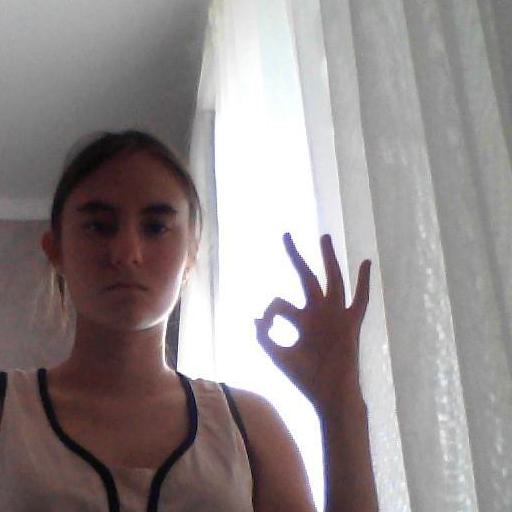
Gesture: ok